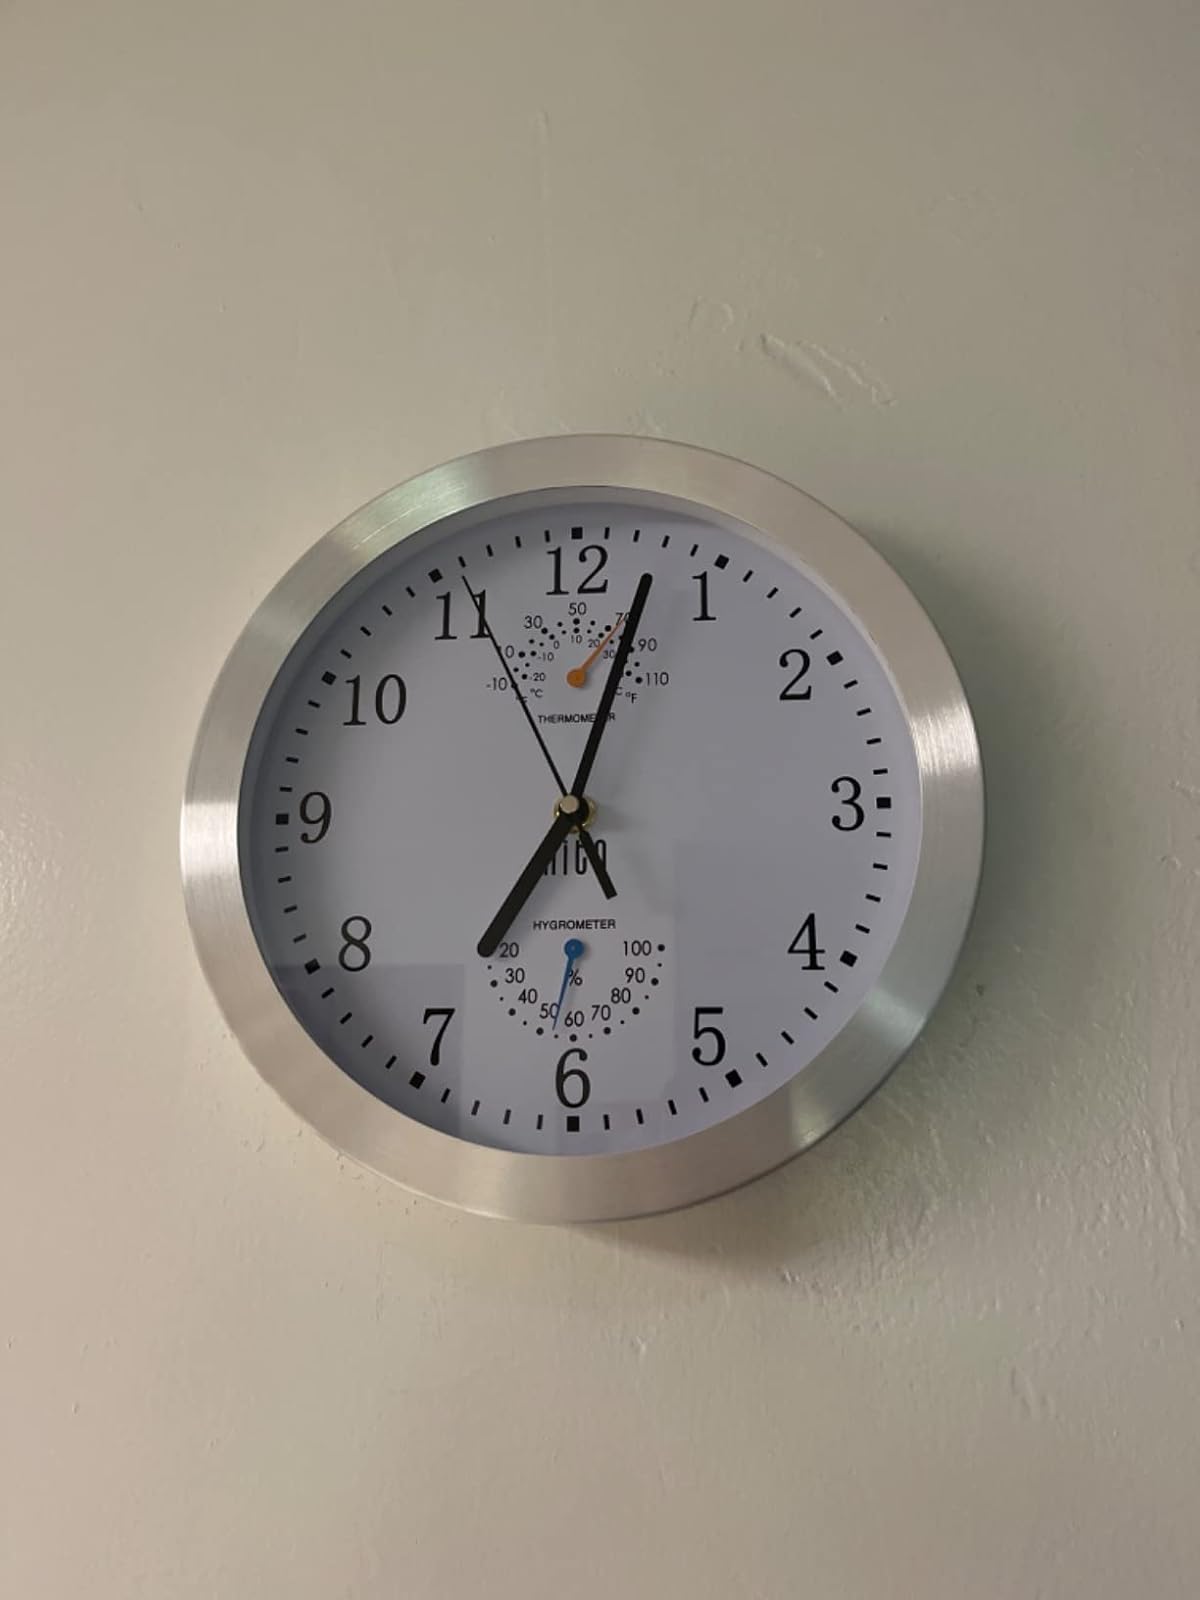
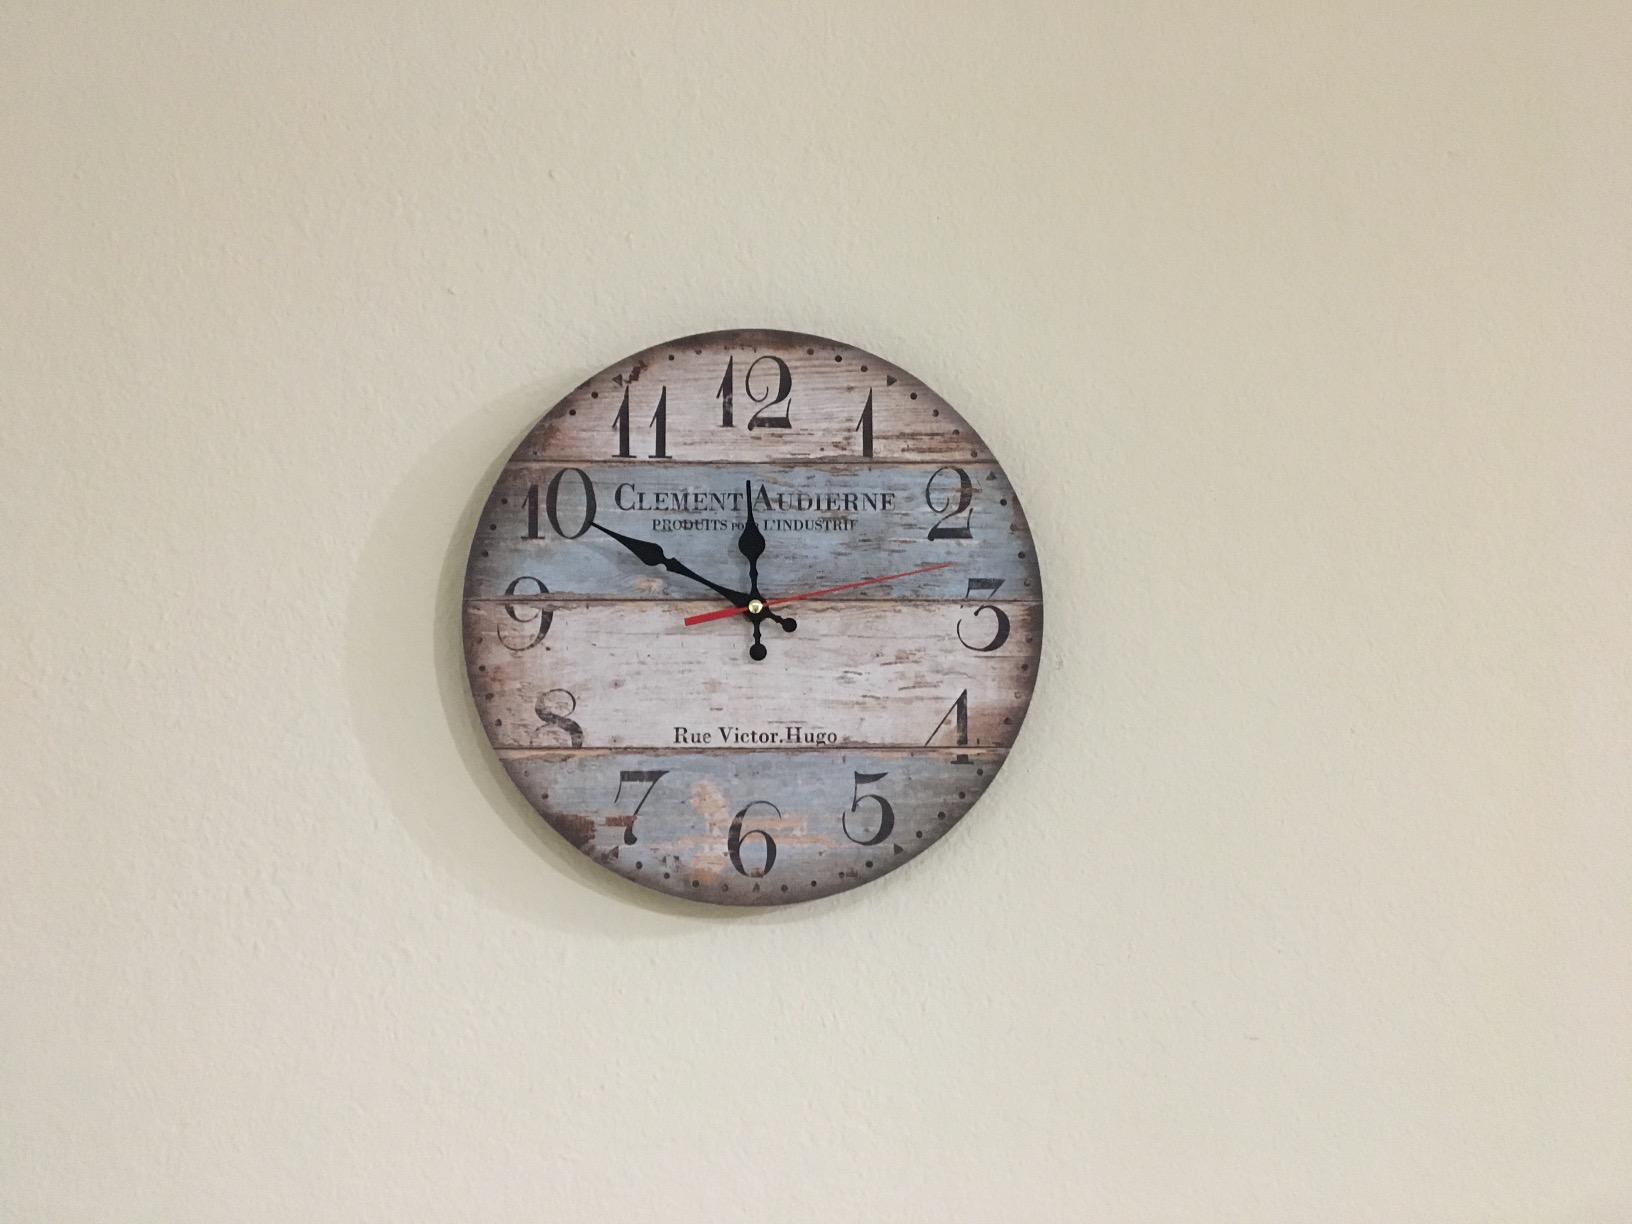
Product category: clock
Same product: no